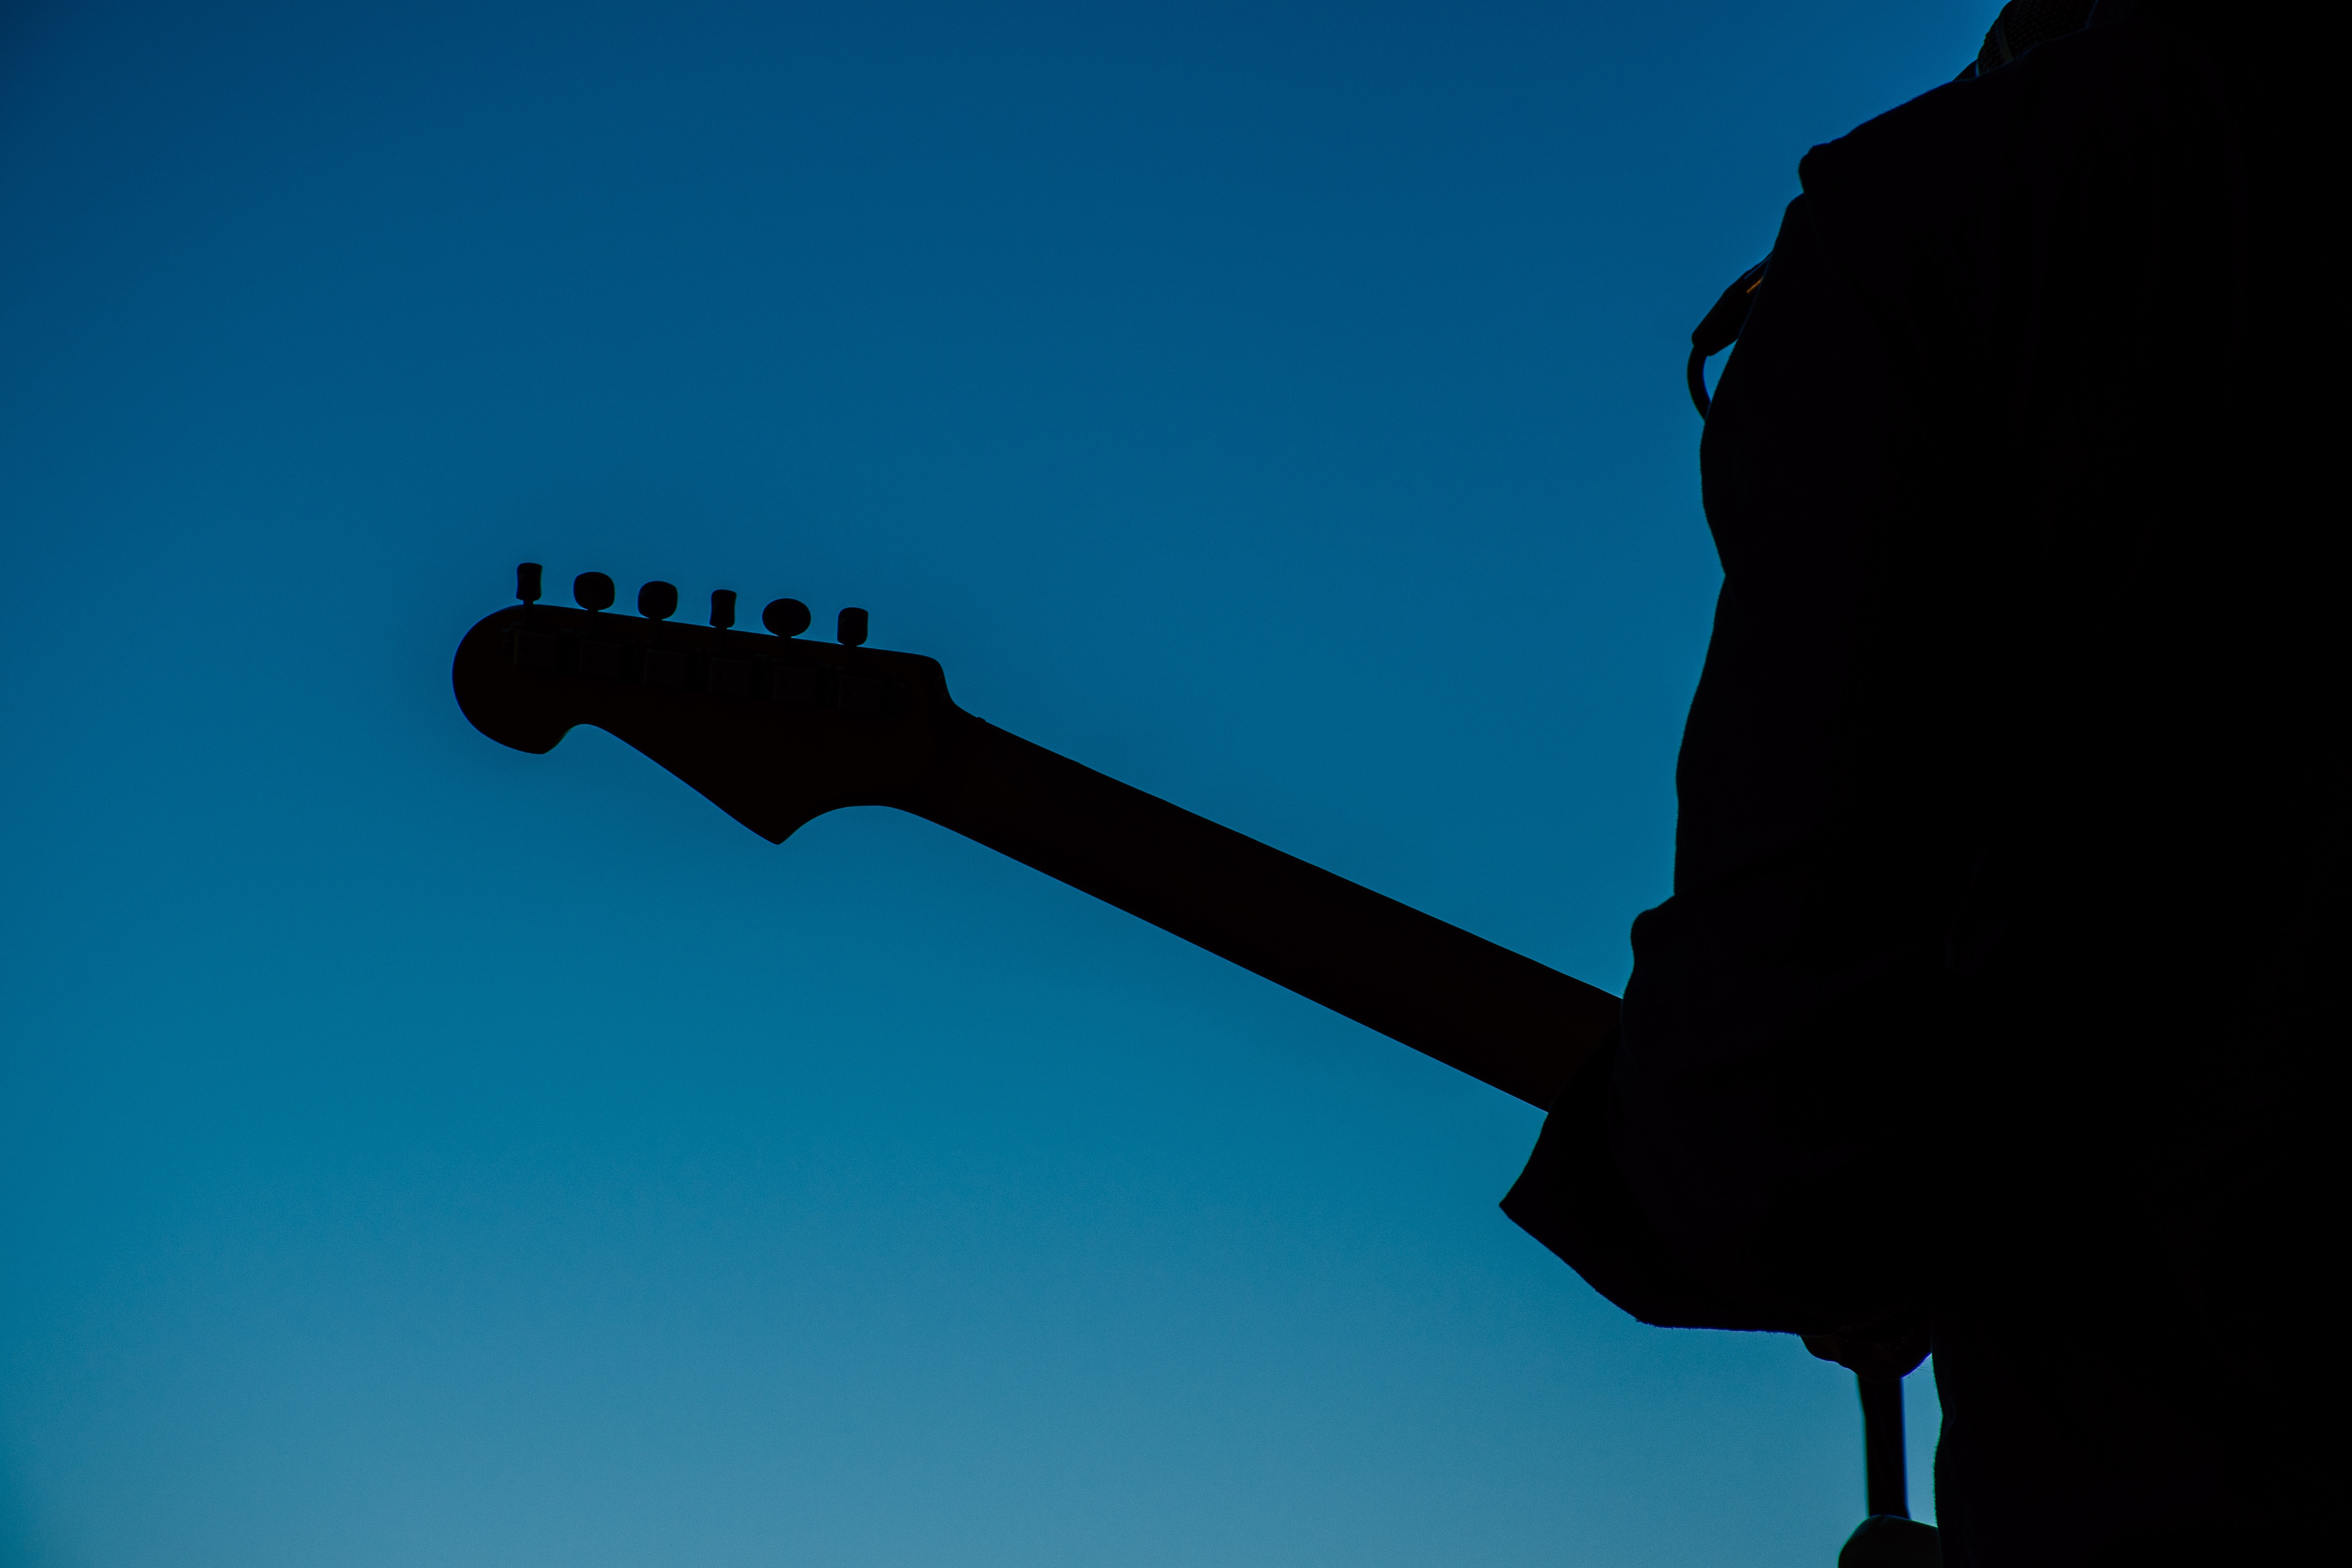
sky, blue, silhouette, cloud, shadow